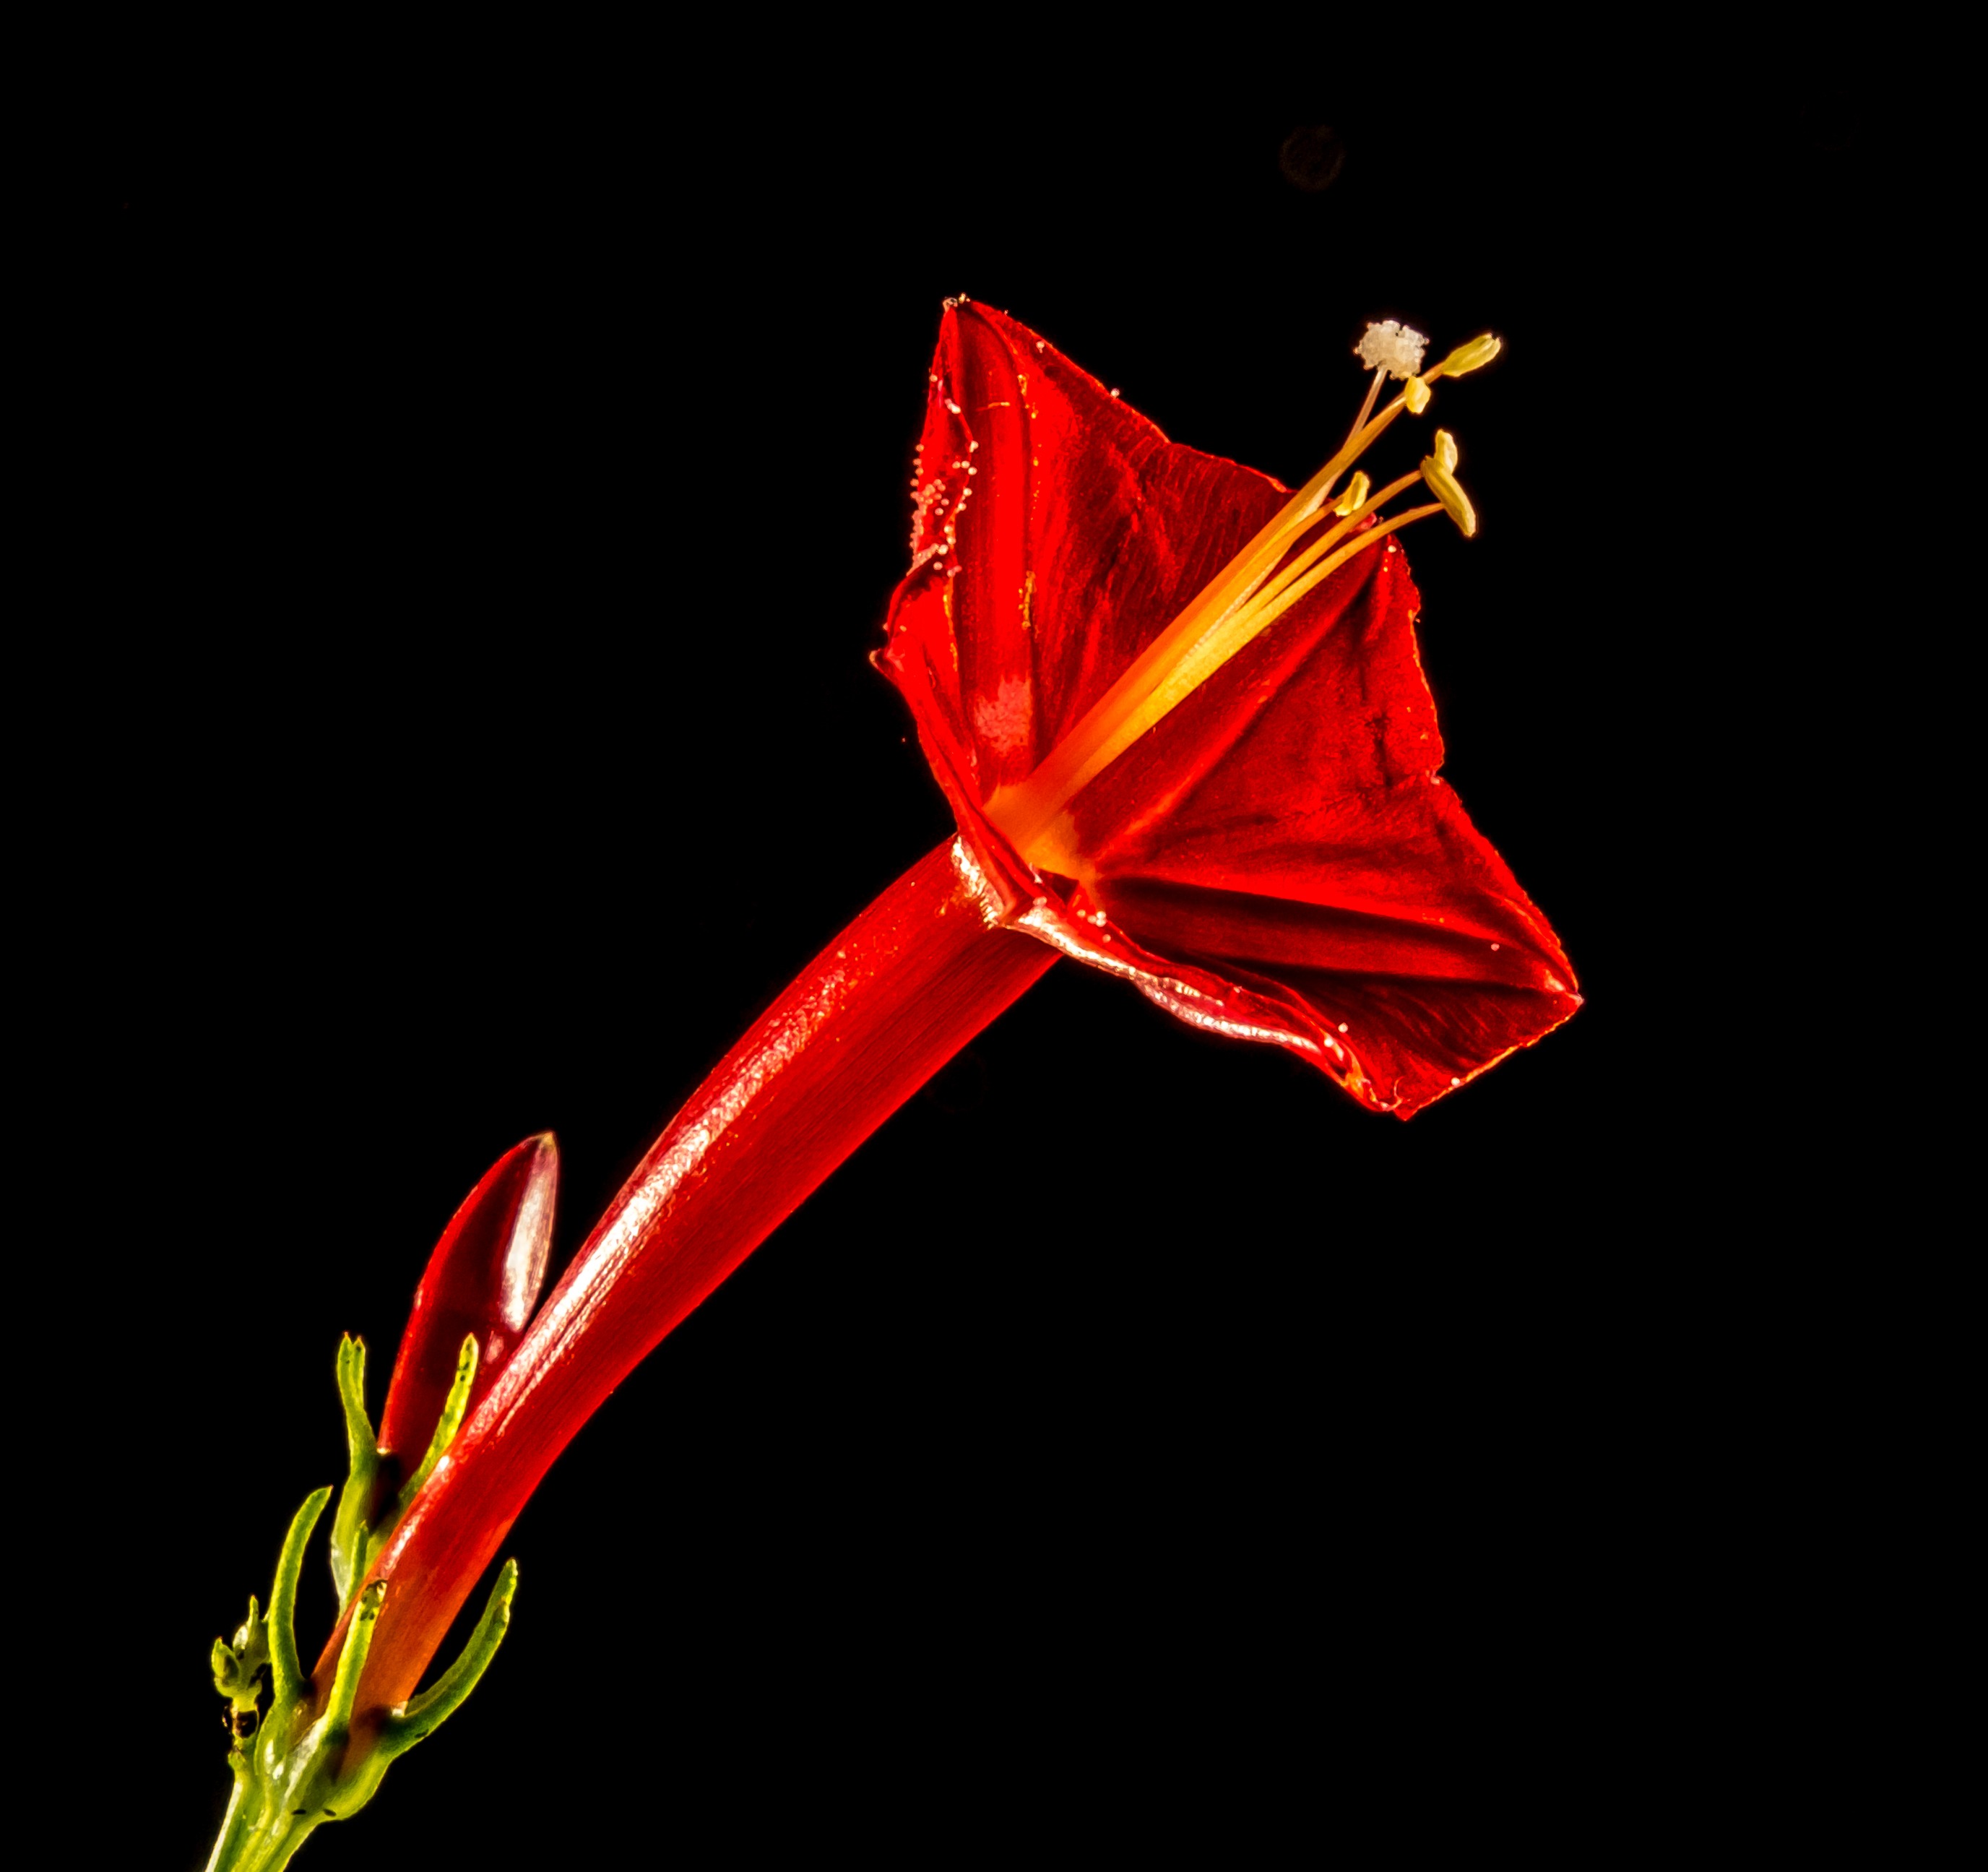
plant, leaf, flower, petal, red, close, ranke, macro photography, flowering plant, small flower, plant stem, land plant